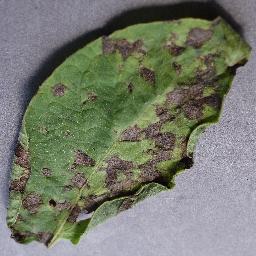
Label: Potato___Early_blight